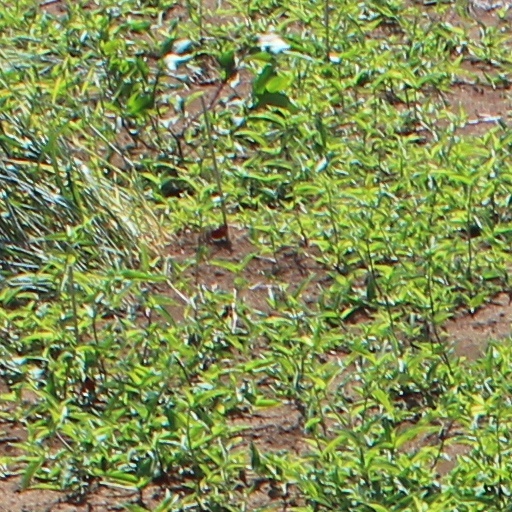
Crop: wheat